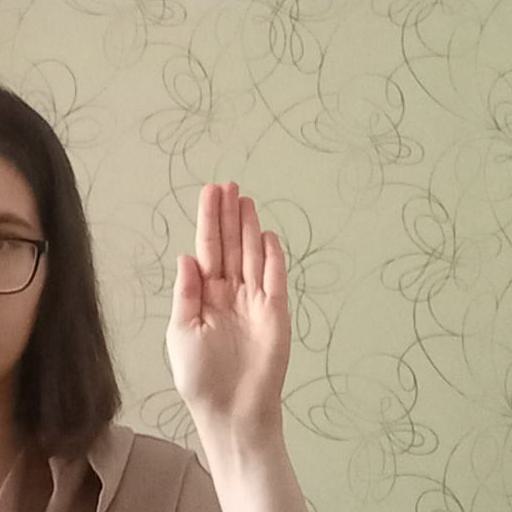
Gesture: stop